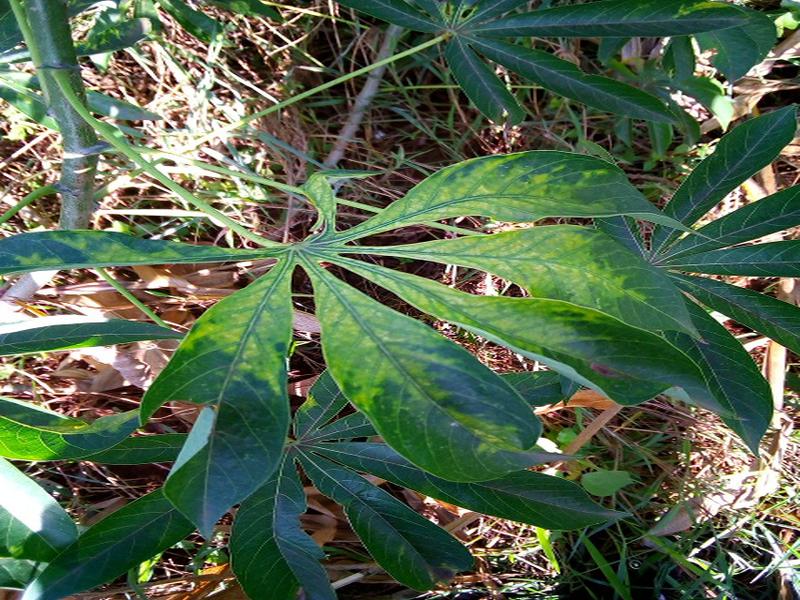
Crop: cassava
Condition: mosaic_disease